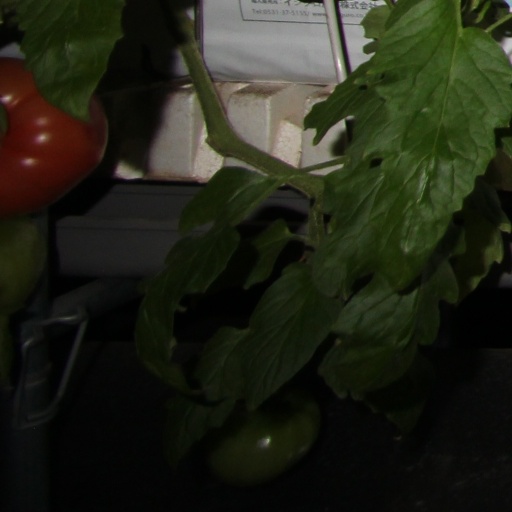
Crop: tomato